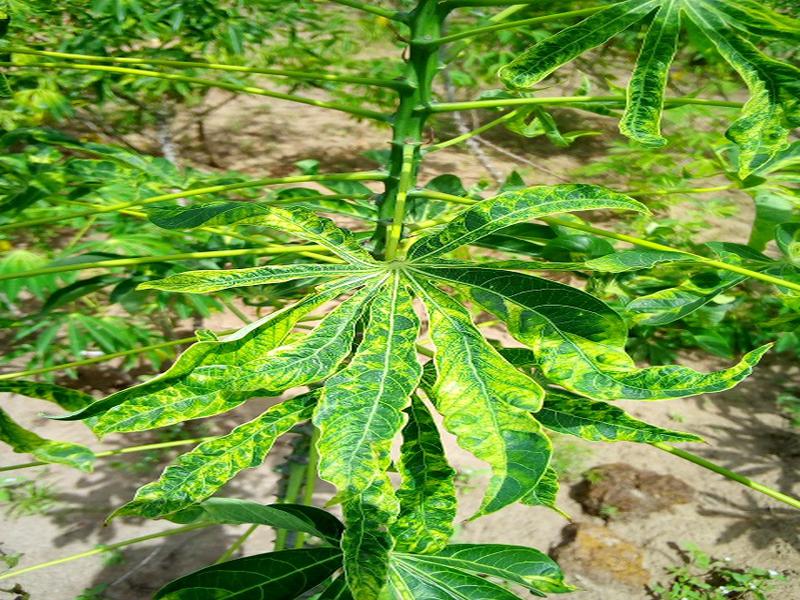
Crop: cassava
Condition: mosaic_disease